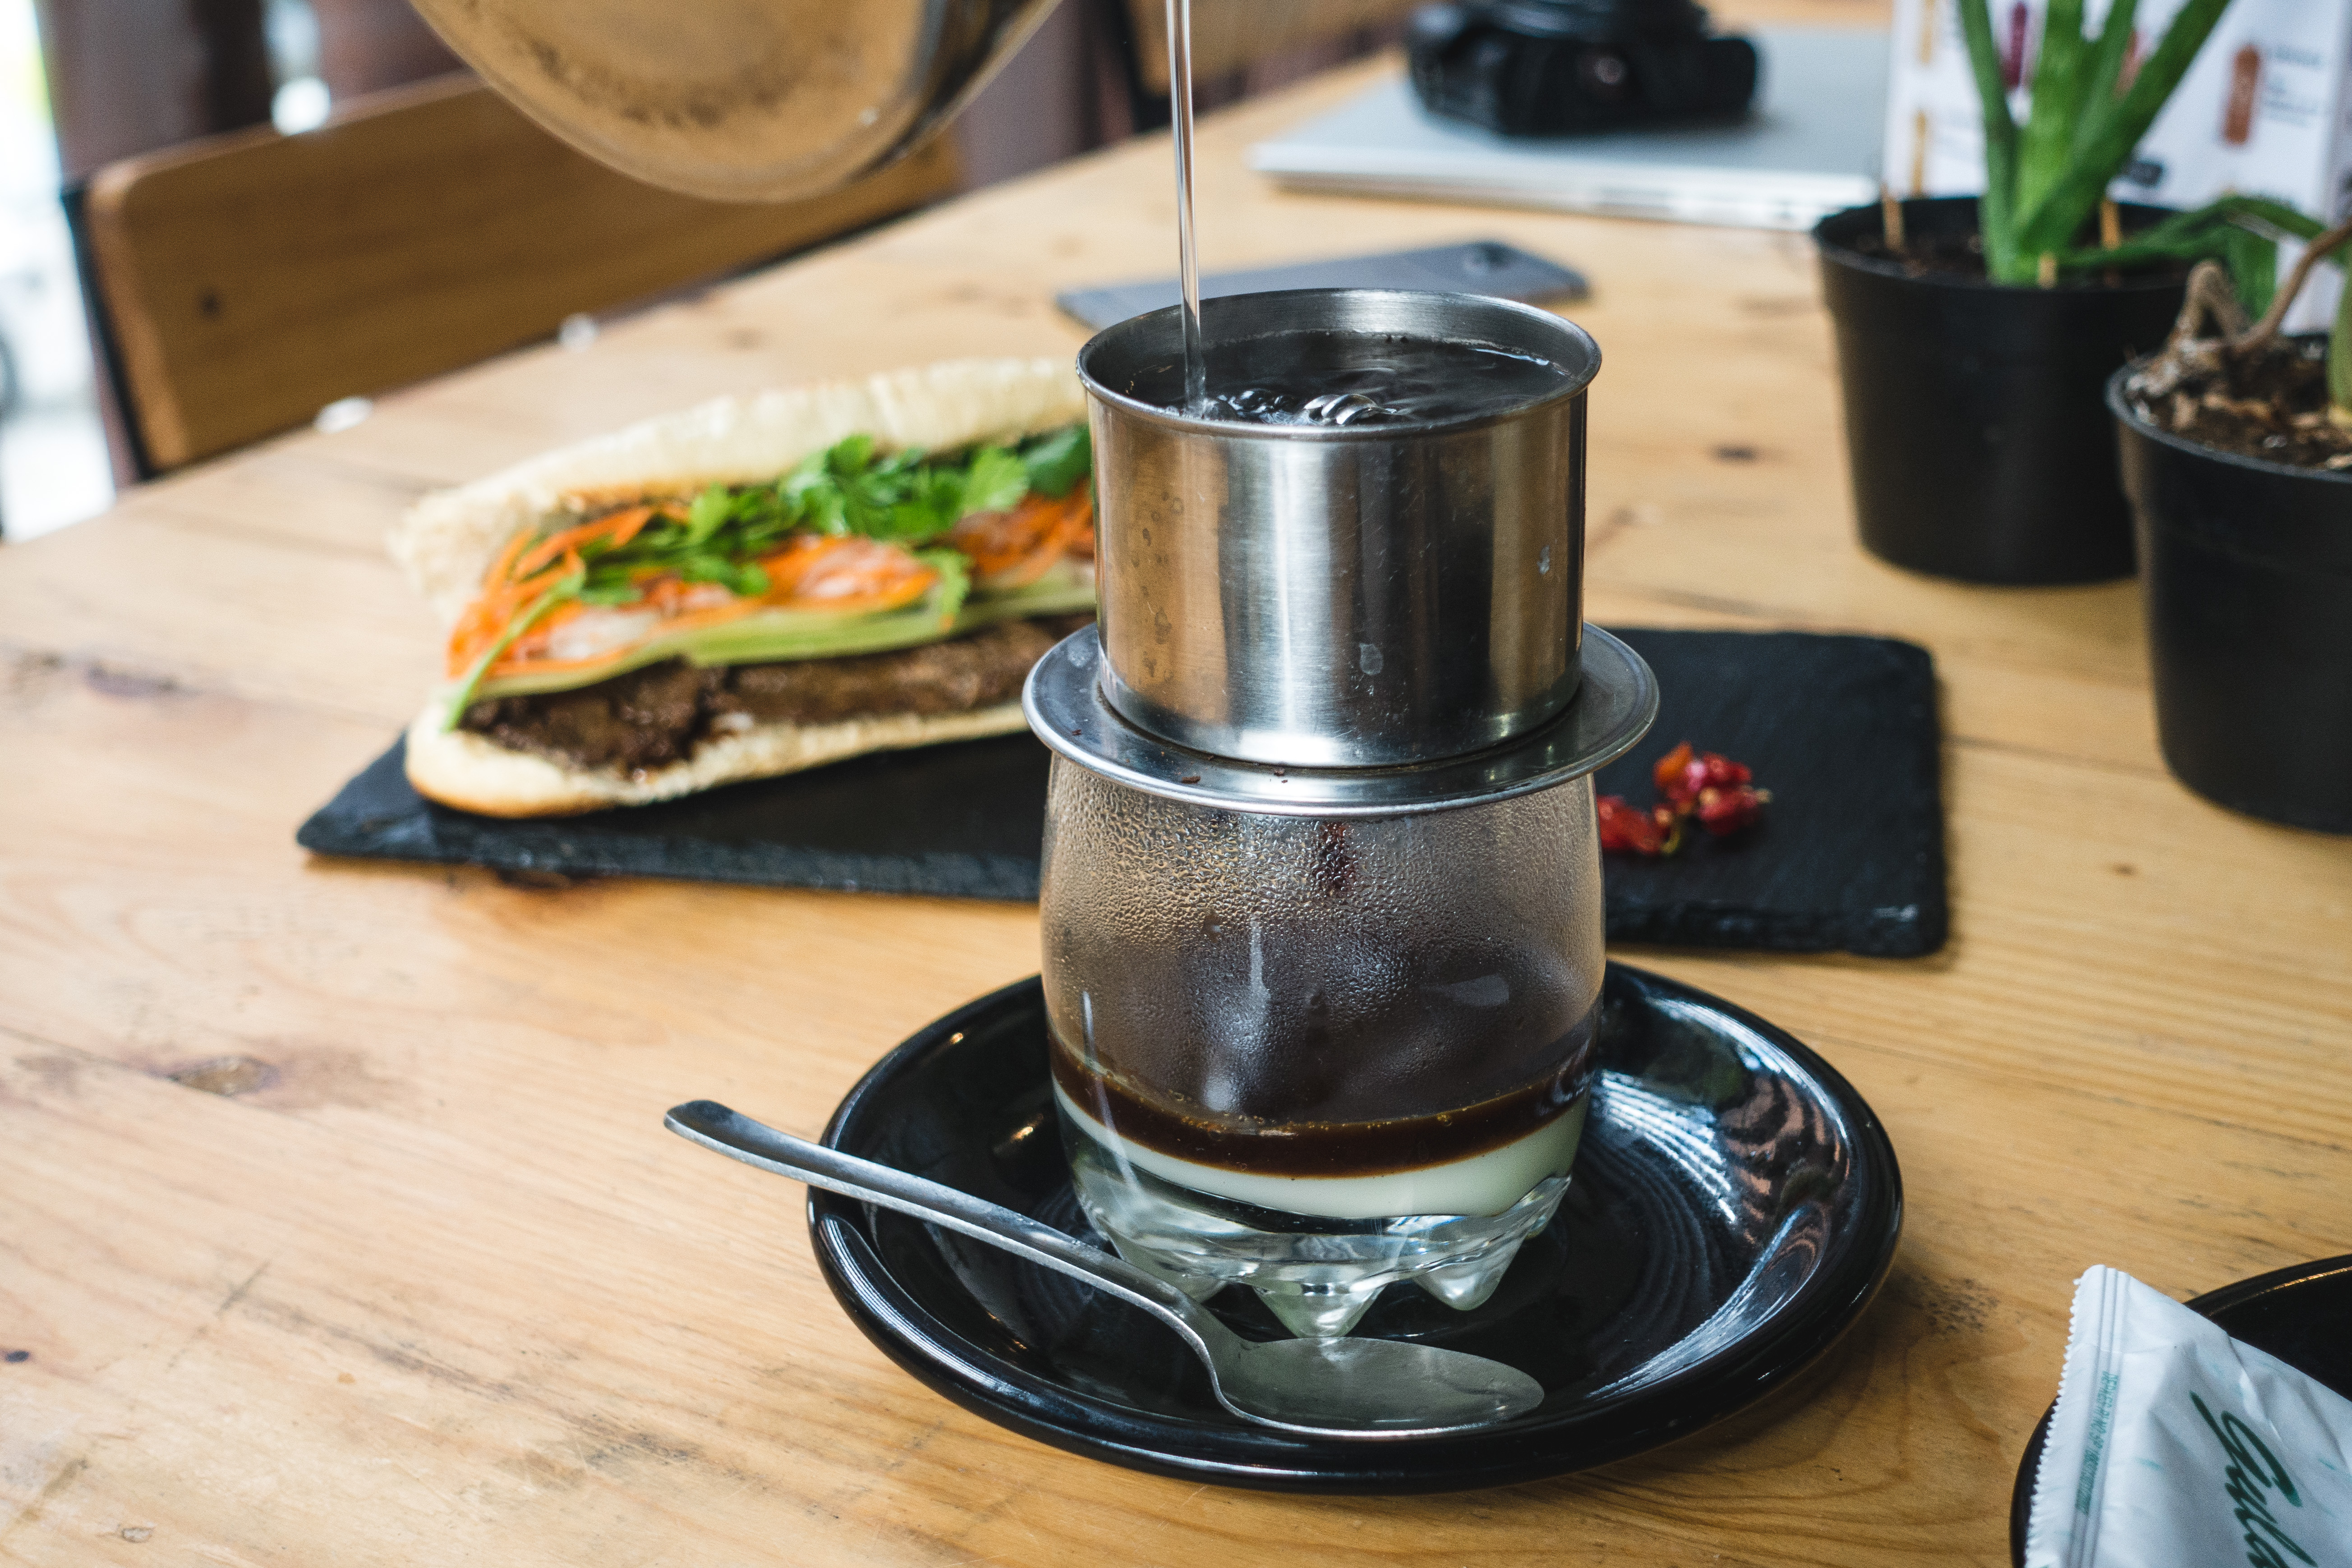
food, dish, cuisine, ingredient, room, food processor, chinese food, meal, breakfast